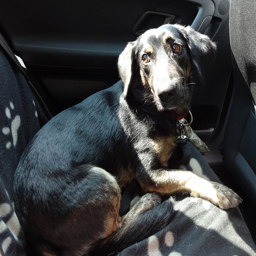
An adorable dot sitting in the drivers seat of a car.
a brown dog lying down in a car seat
A black dog laying on a blanket in seat of a car.
A picture of a dog sitting in the backseat of a car.
A dog is sitting in the back seat of a car.